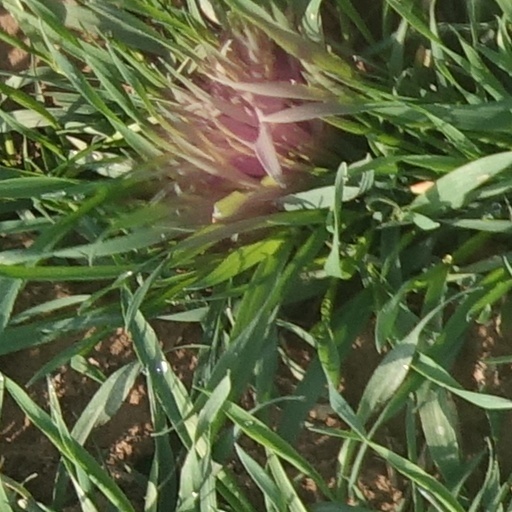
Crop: wheat